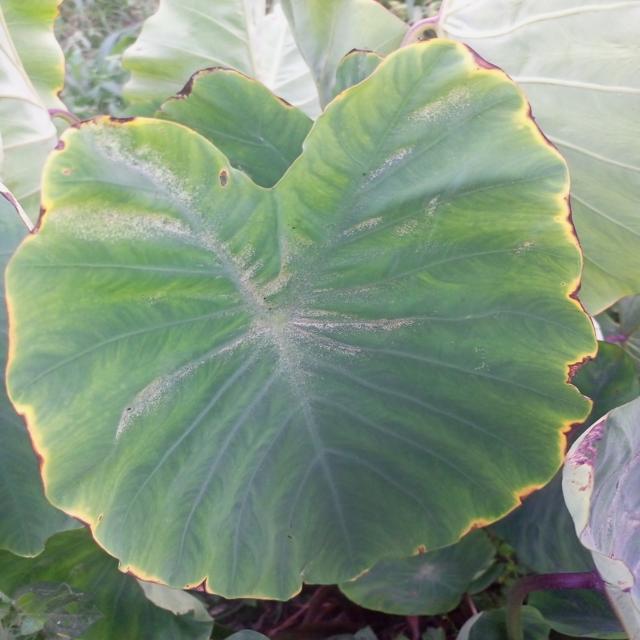
Label: Mid_Blight